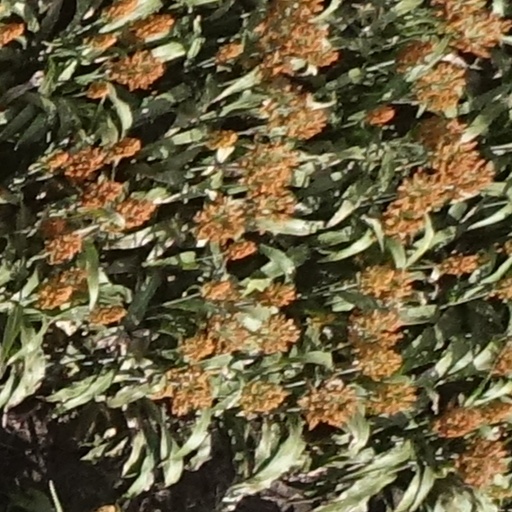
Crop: sorghum